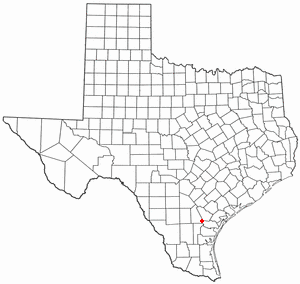
Lakeshore Gardens-Hidden Acres est une census-designated place située dans le comté de San Patricio, dans l’État du Texas, aux États-Unis. Sa population s’élevait à 504 habitants lors du recensement de 2010.